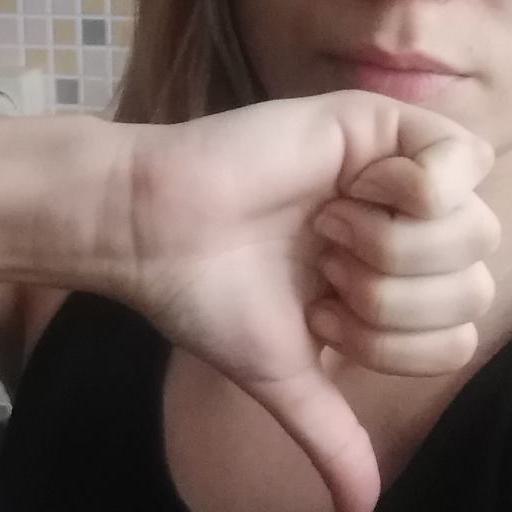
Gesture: dislike